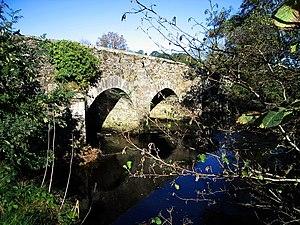
Le Slaney est un fleuve dans le sud de l'Irlande. Il prend sa source à l'ouest des montagnes de Wicklow.